Imperial Brazilian Army

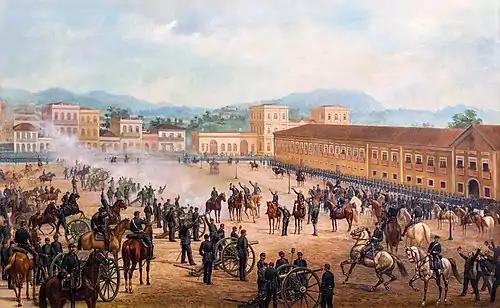
The Proclamation of the Republic led by the Army, 15 November 1889.

A new generation of turbulent and undisciplined military personnel began to appear at the beginning of the 1880s, because the old monarchist officers, such as Duke of Caxias, Polidoro da Fonseca Quintanilha Jordão (Viscount of Santa Teresa), Antonio de Sampaio, Manuel Marques de Sousa, Count of Porto Alegre and Manuel Luís Osório, Marquis of Erval were dead. In an Army with only 13,000 men, 7,526 were sent to jail in 1884 for bad behavior. The cadets in the Military College learned about Positivism and discussed politics while completely ignoring military matters. These men advocated the establishment of a military dictatorship. In 1882, Army military officers murdered a journalist in broad day light when he criticized the behavior of the Army. The murder went unpunished. The republicans stimulated the undisciplined behavior of these personnel during 1887 and 1888 by alleging a lack of attention and consideration on the part of the Government towards the Army.